Sukhoi Superjet 100

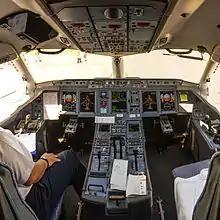
Cockpit

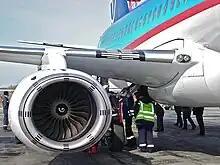
A SaM146 turbofan

To resist the Airbus–Boeing duopoly pressure on regional jets through the Embraer E-Jet E2 (once set to become a Boeing product, after its later failed acquisition of Embraer) and the Airbus A220, Sukhoi intended to upgrade the SSJ100 to the SSJ100B and the "Russianised" SSJ100R. Western content accounted for 55–60% of the original SSJ100's cost but sanctions against Russia were tightening by 2018. As of December 2018, the US authorities did not send any feedback to Sukhoi over exports to Iran.